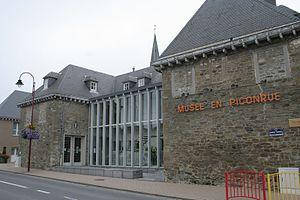
Le Musée en Piconrue (Bastogne) . Photo août 2008.
Bastogne est une ville francophone de Belgique et un chef-lieu d'arrondissement situé en Région wallonne et en Ardenne belge dans la province de Luxembourg.